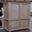
Label: wardrobe